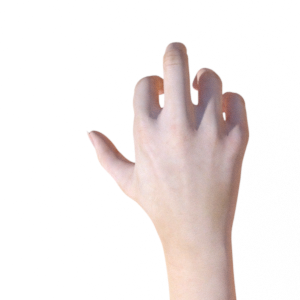
Label: rock